5th Battalion, Manchester Regiment

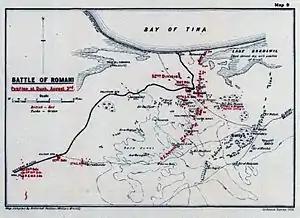
The Battle of Romani 3–4 August 1916.

The Gallipoli Campaign was shut down at the beginning of January, but 42nd (EL) Division remained on Mudros for some time before returning to the Egyptian Expeditionary Force (EEF) and the Suez Canal defences. From February to 1916 it was stationed at Shallufa, base for the Southern Sector of the defences, broken by spells of training in the desert. In June the division was moved to the Central Sector, between Ismailia and Kantara. 1/5th and 1/8th Manchesters were stationed with 126th (East Lancashire) Bde between El Ferdan and Abu Uruk. In July, 42nd (EL) Division became part of a Mobile Column (under Maj-Gen Hon Herbert Lawrence, former brigadier of 127th Bde) formed to counter a threatened Turkish thrust across the Sinai desert before it reached the canal. 127th Brigade was the advanced brigade of this force, and 1/5th Manchesters moved up from El Ferdan to rejoin. The Battle of Romani opened early on the morning of 4 August, and 127th Bde was rushed up to support the Anzac Mounted Division, which was heavily engaged. 1/5th and 1/7th Manchesters led off, through heavy sand in intense heat, and extended into line when from the Turks, 1/5th Bn on the right, to attack Mount Royston. However, seeing fresh troops arriving and the Anzacs remounting their horses, the Turks fled or surrendered. The brigade had moved so fast that it left its transport behind, but that night the camel transport carried vital water and supplies up to the front line troops. During 5 and 6 August the brigade pursued the defeated Turkish force, suffering badly from extreme heat and lack of water, with many men falling out through exhaustion, until it reached Qatiya.